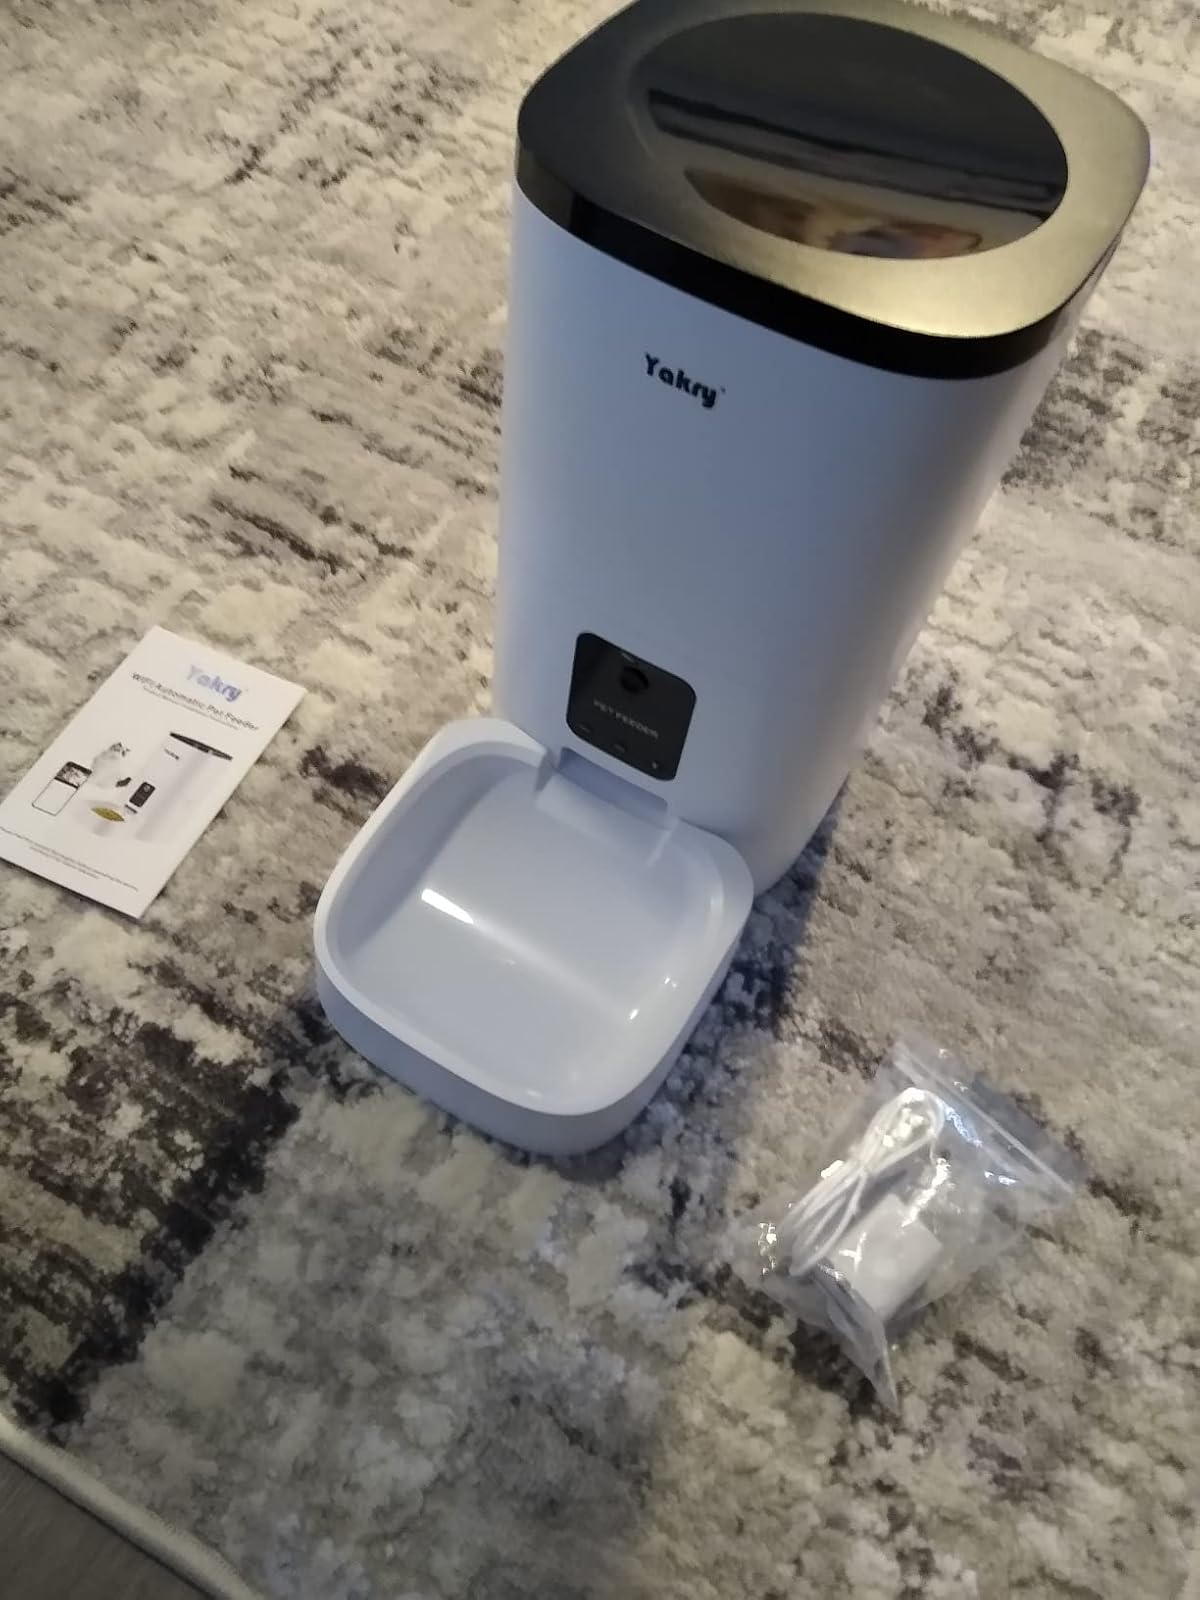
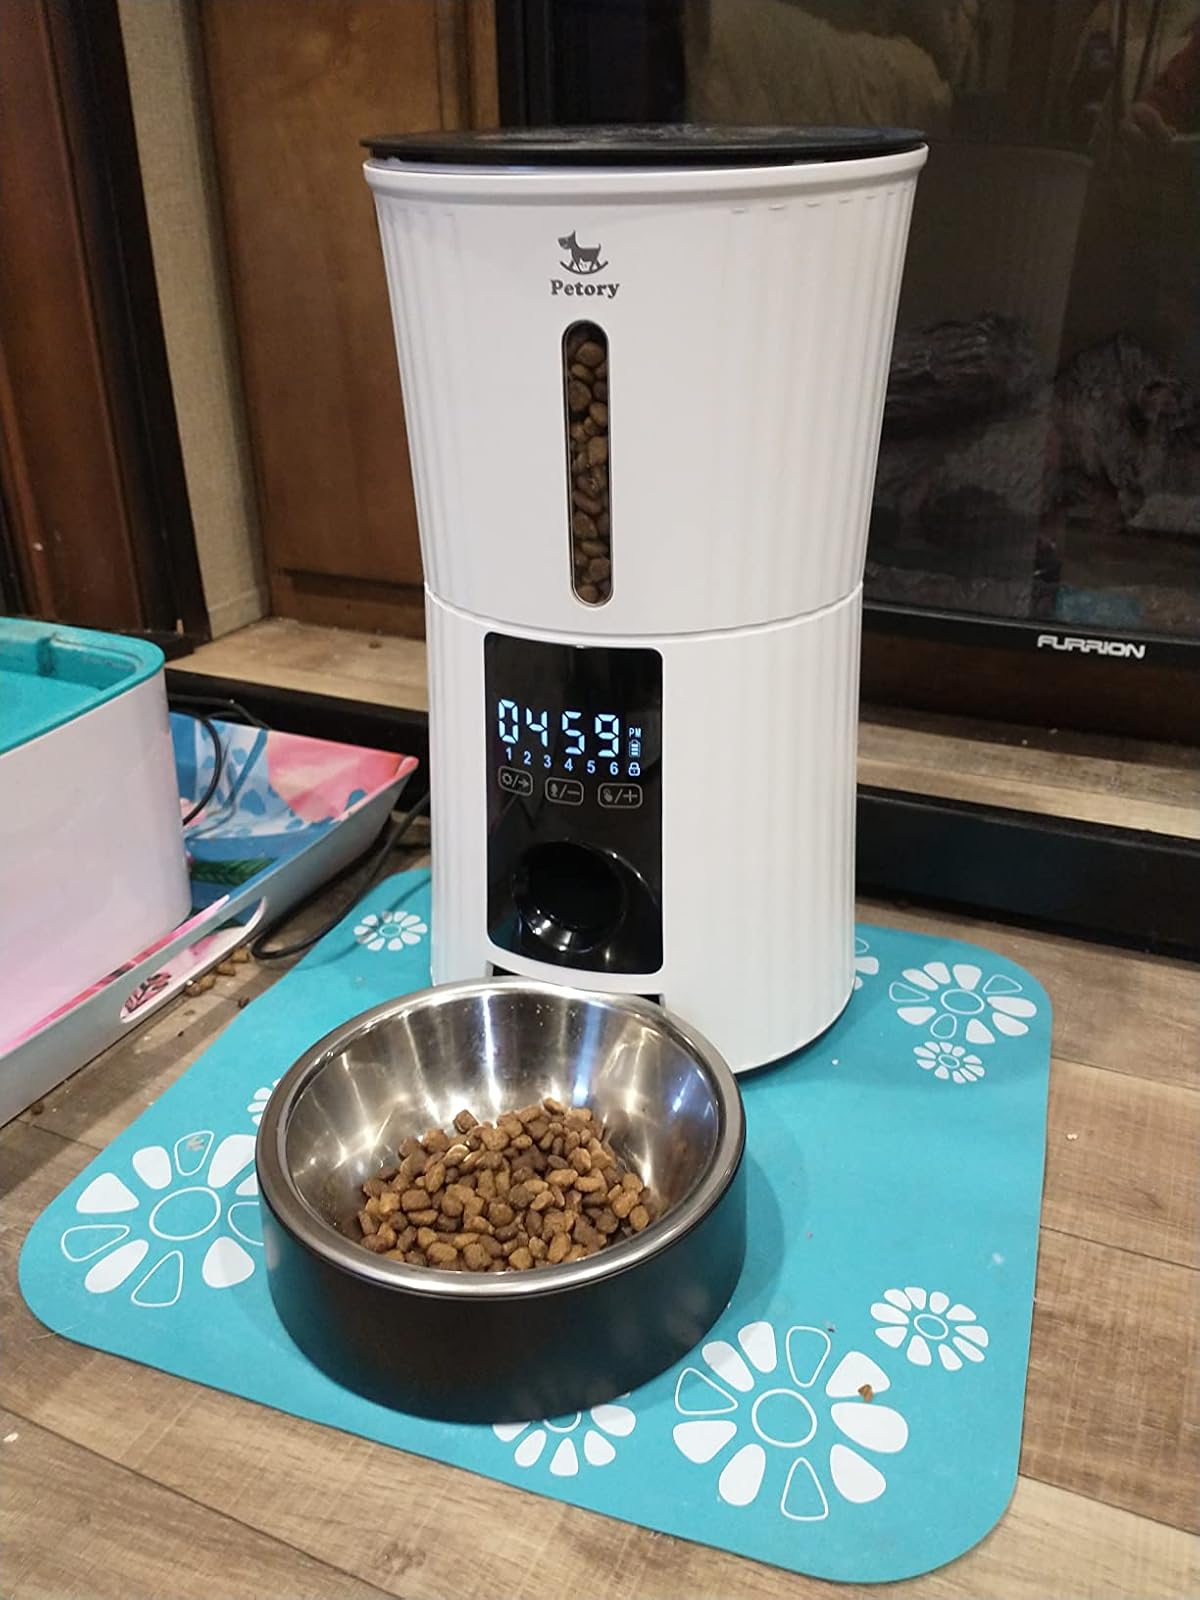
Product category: items_feeder
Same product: no